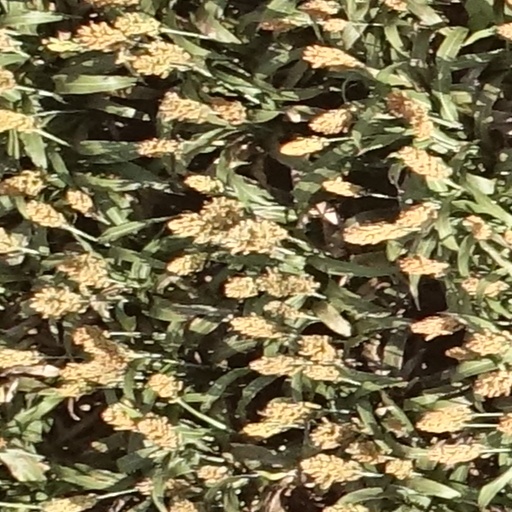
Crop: sorghum